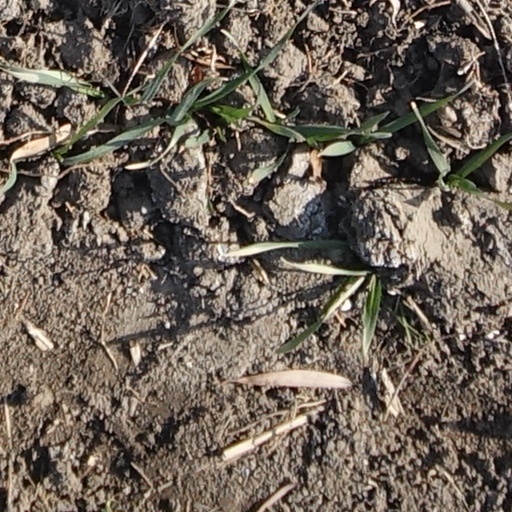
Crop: wheat